Loc-Envel

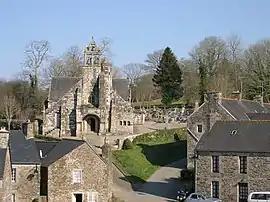
The church of Saint-Envel and its surroundings

Loc-Envel is a commune in the Côtes-d'Armor department of Brittany in northwestern France.